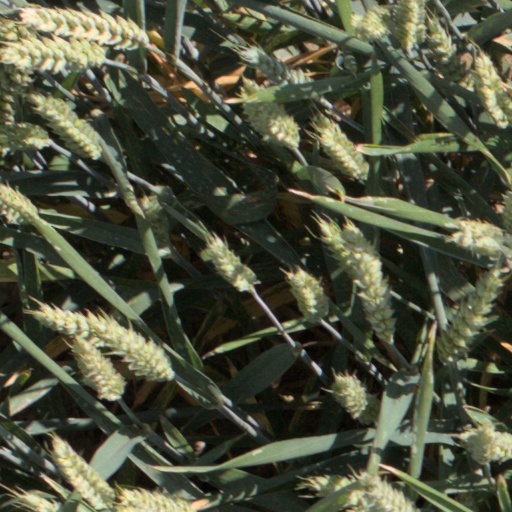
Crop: wheat